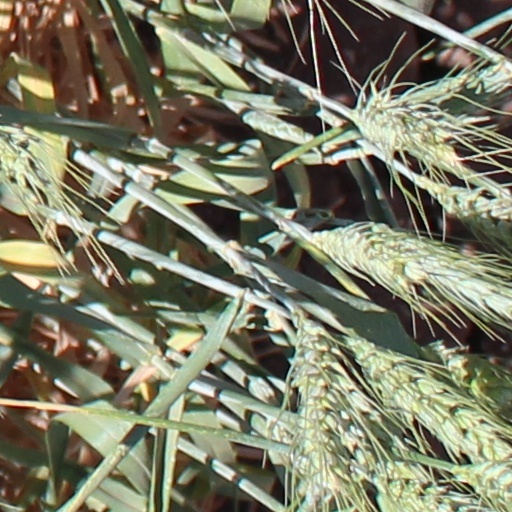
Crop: wheat